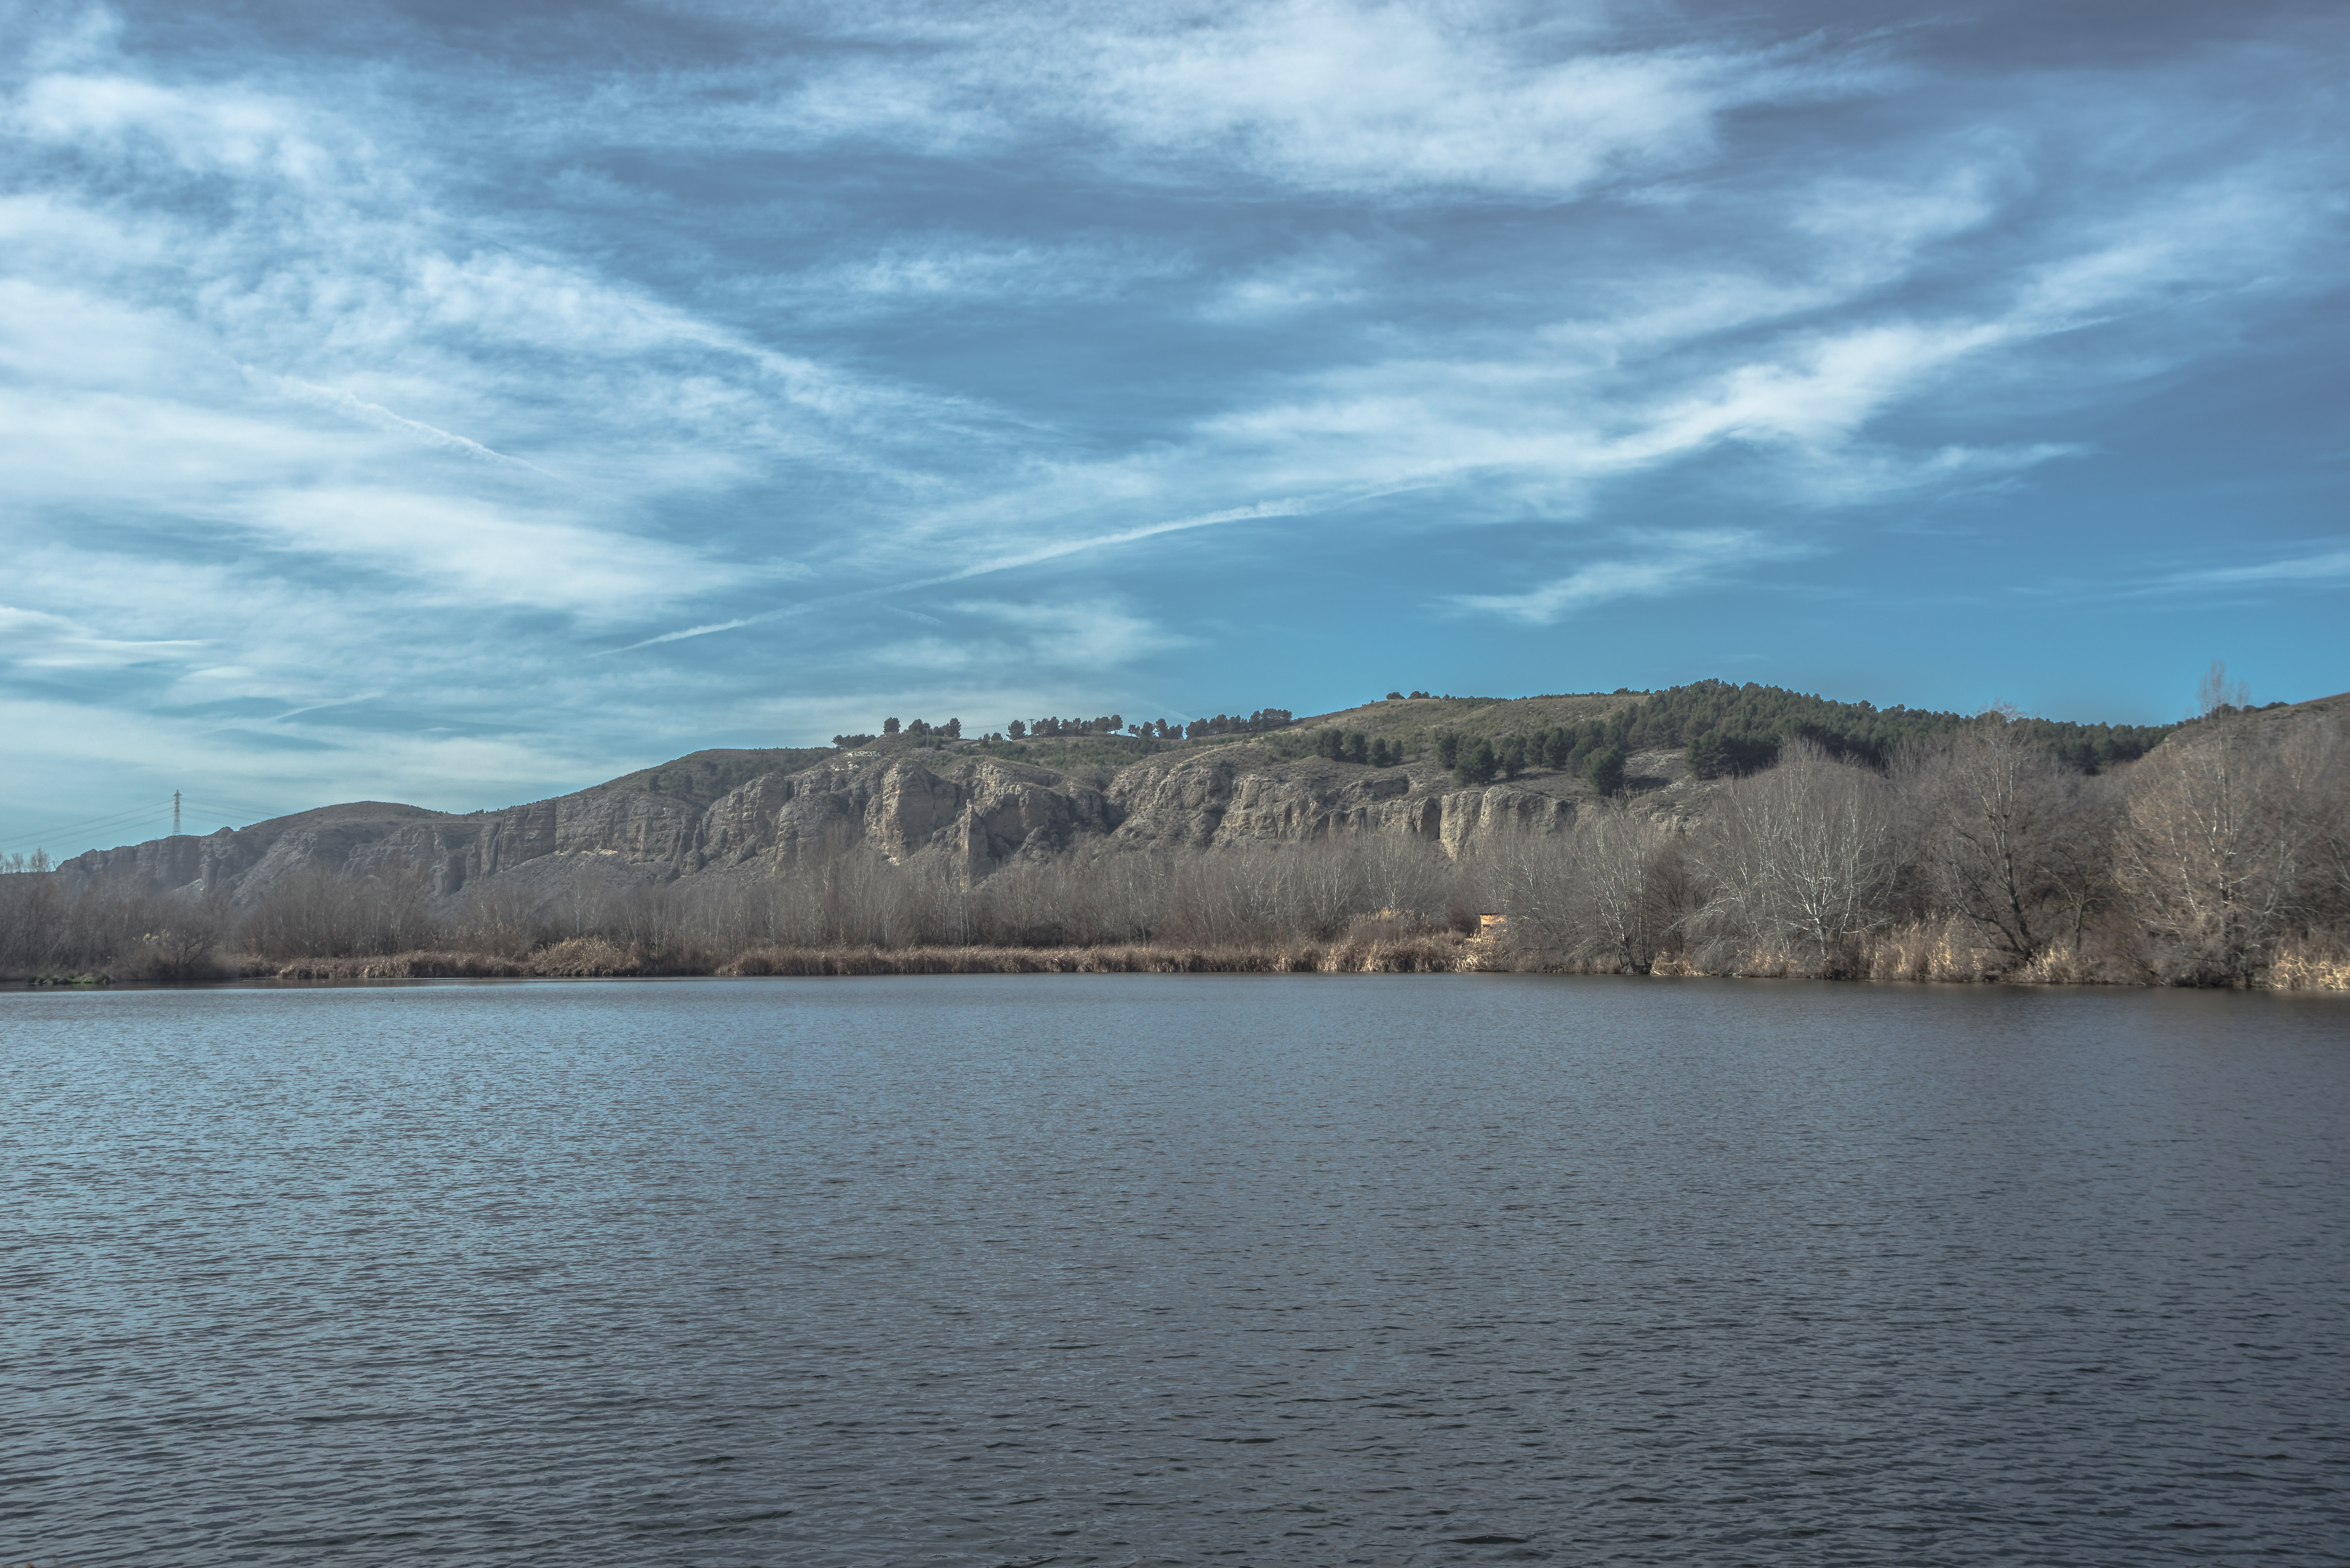
landscape, sea, coast, water, nature, mountain, light, cloud, sky, sun, field, lake, river, green, reflection, bay, fjord, reservoir, body of water, weed, background image, clouds, place, background, mountains, madrid, mount, wallpaper, laguna, loch, ecological, rivera, juncos